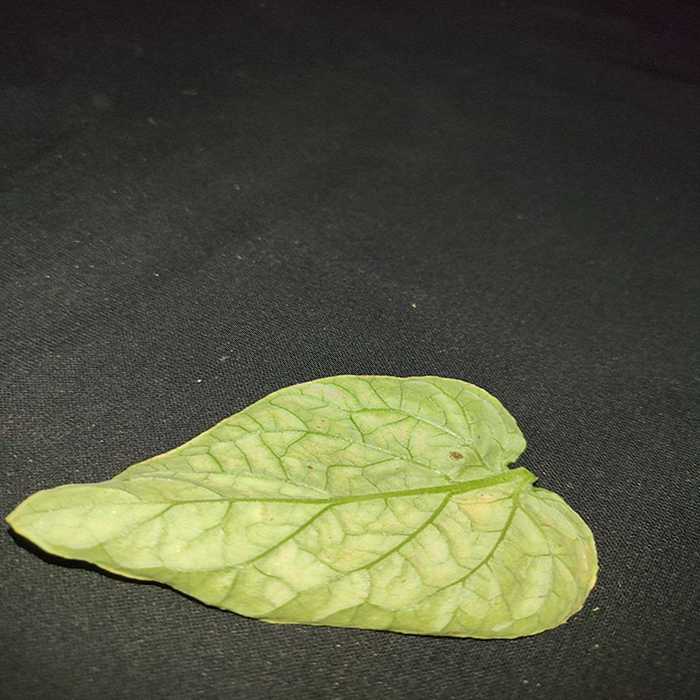
Plant: Tomato
Label: Tomato spotted wilt